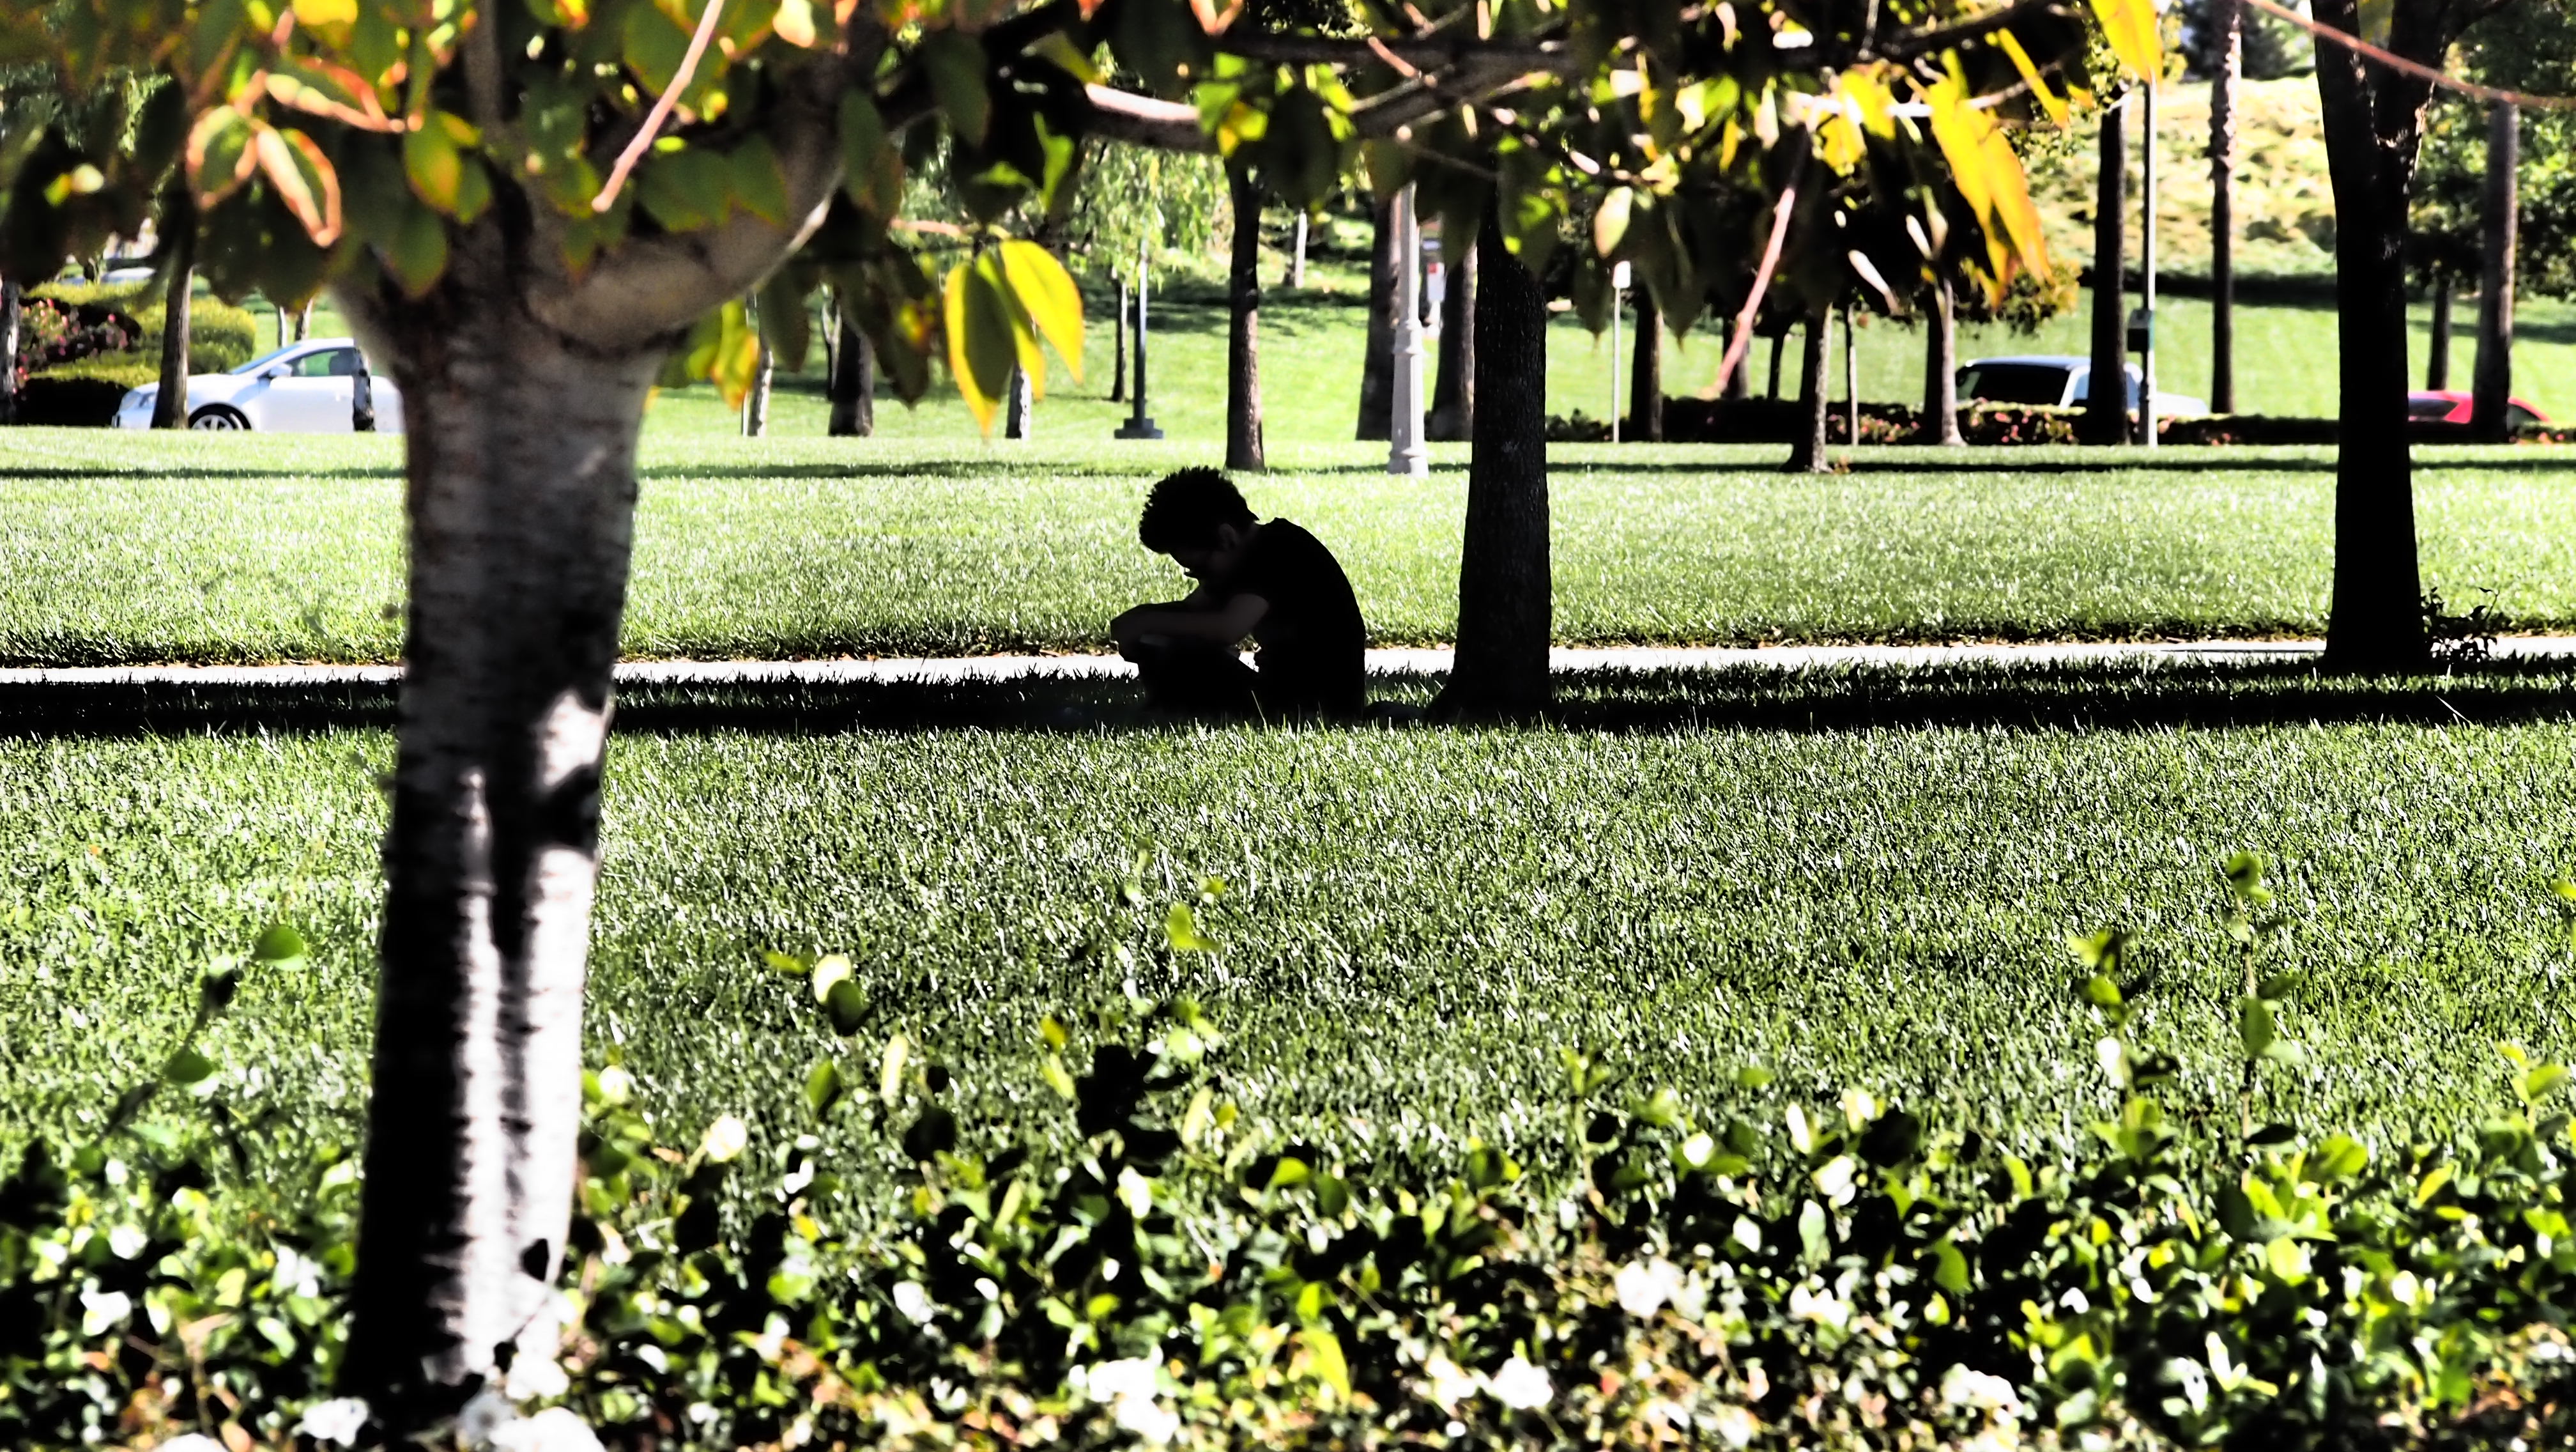
tree, plant, farm, lawn, flower, shade, alone, sitting, park, shadow, agriculture, pan, trees, creativecommons, solitary, plantation, epm1